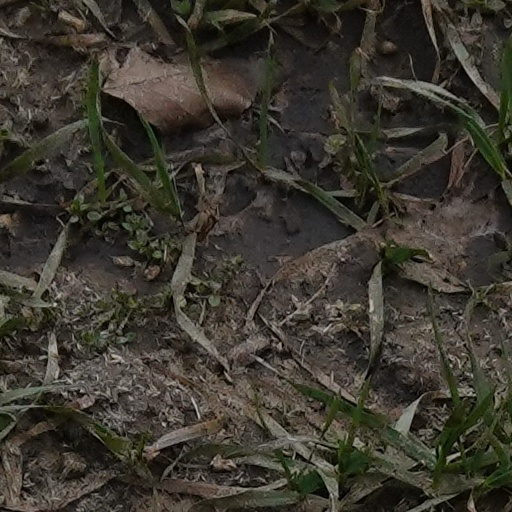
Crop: wheat